Red-throated wryneck

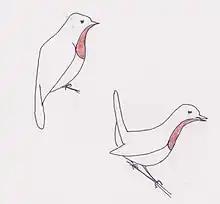
Posture when relaxed (upper left) and when displaying

The red-throated wryneck normally perches upright on a branch with its tail and wings pointing vertically down and its head pulled into its shoulders, although when it calls it raises its head and stretches its neck out. When displaying at another wryneck, it leans forward with its tail pointing vertically upright and its bill raised while it calls loudly and sways from side to side. Like its Eurasian cousin, when threatened the red-throated wryneck will twist its neck and head in a snake-like manner while making a hissing sound, presumably to deter predators.